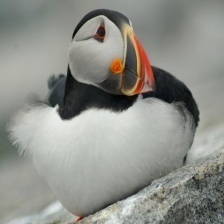
Species: PUFFIN
Scientific name: FRATERCULA